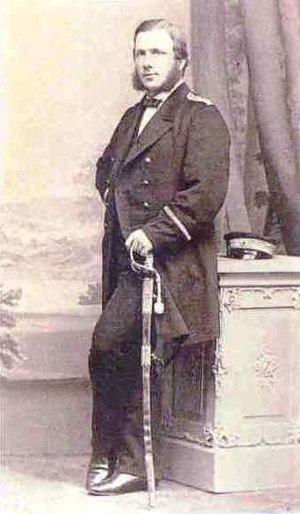
le baron Paul Maximilian Wilhelm von Reibnitz, né le 12 août 1838 à Breslau et mort le 14 février 1900 à Berlin, est un officier de marine allemand du XIXᵉ siècle qui s'est particulièrement occupé de la formation de la Marine de son pays, à une époque où elle commence à peine à se hisser au niveau qui sera le sien rapidement plus tard.